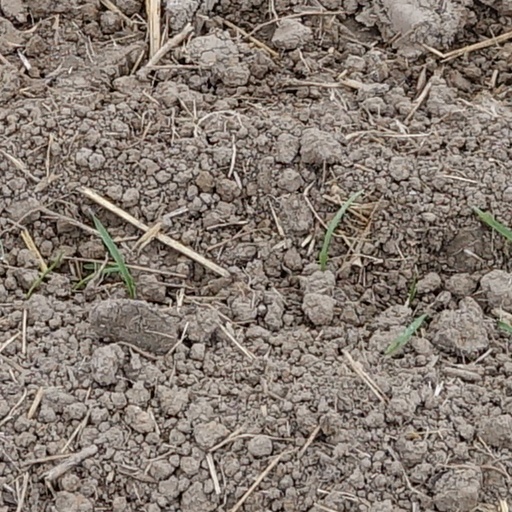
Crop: wheat